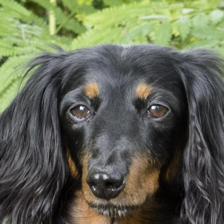
Label: animals